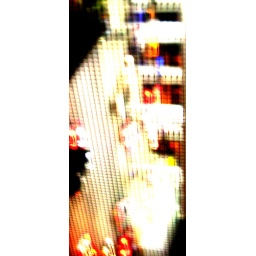
3am powwow in hotel parking lot through window screen